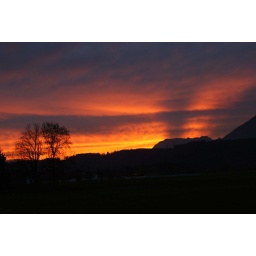
my car near the street to shoot this glow...